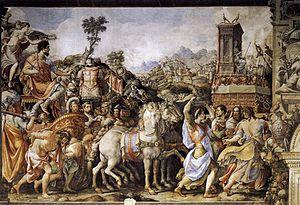
Marcus Furius Camillus dit Camille est un général et homme d'État romain, actif durant la première moitié du IVᵉ siècle av. J.-C., issu d'une famille patricienne sans renommée particulière. Plutarque lui consacre une biographie dans ses Vies parallèles des hommes illustres et Tite-Live le présente comme un des plus brillants chefs d’armée que la République romaine ait connu. Ses nombreuses victoires et la prise de Véies, cité étrusque rivale de Rome, marquent le début de la lente mais inexorable expansion territoriale romaine.